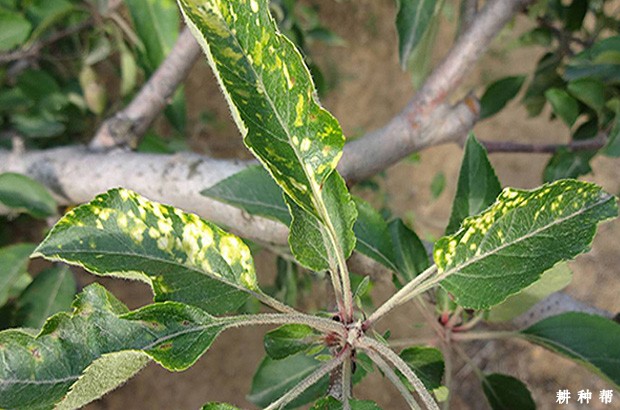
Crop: apple
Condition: mosaic_virus